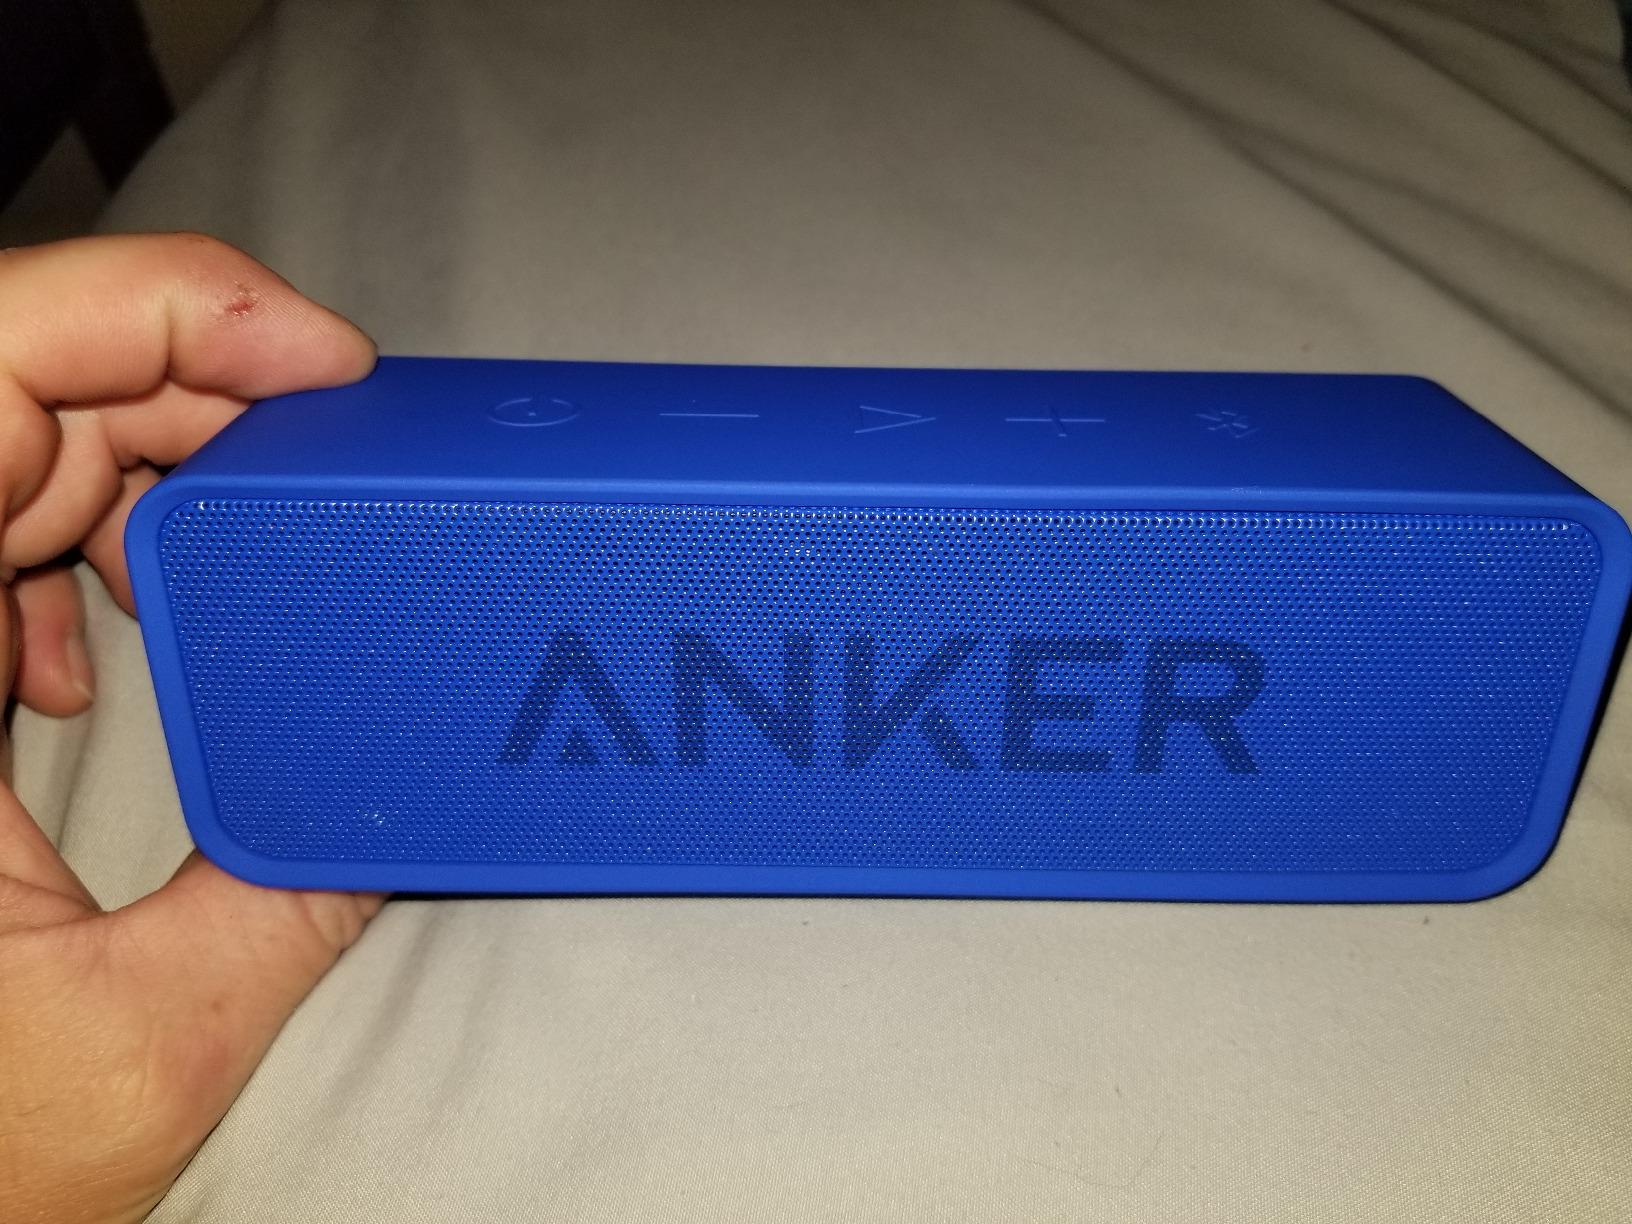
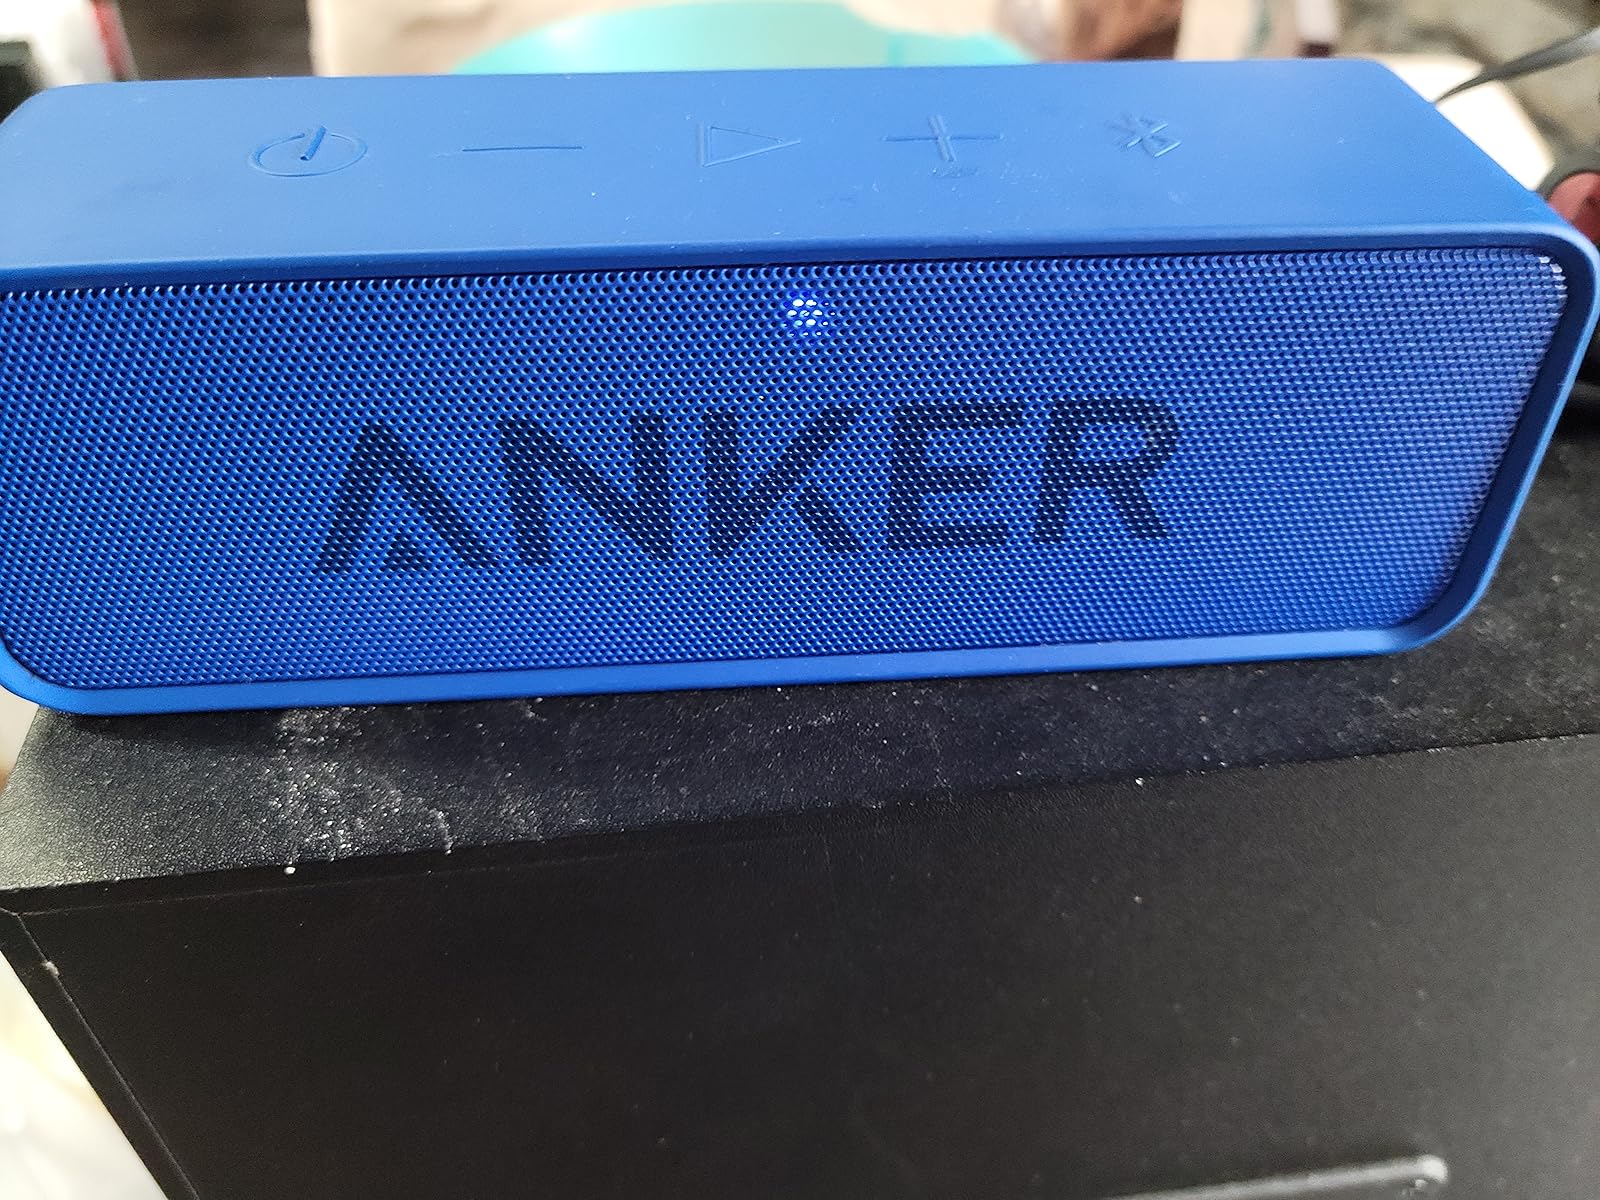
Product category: speaker
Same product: yes